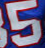
Number: 5